Ninove

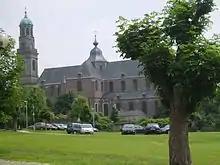
The Abbey church of Ninove

Since 1 November 2015, the mayor of Ninove has been (Open VLD).